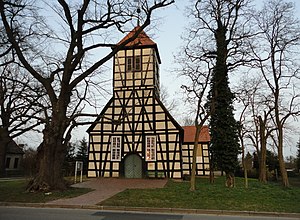
Luckow
Bindingsværkskirke
Luckow er en by og kommune i det nordøstlige Tyskland, beliggende i Amt Am Stettiner Haff under Landkreis Vorpommern-Greifswald ved den tysk-polske grænse. Landkreis Vorpommern-Greifswald ligger i delstaten Mecklenburg-Vorpommern.